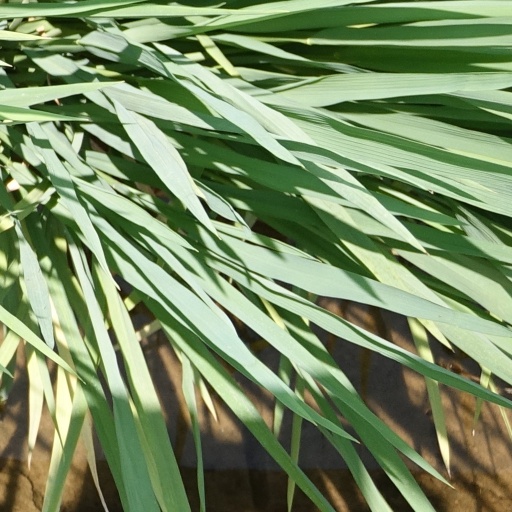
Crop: rice